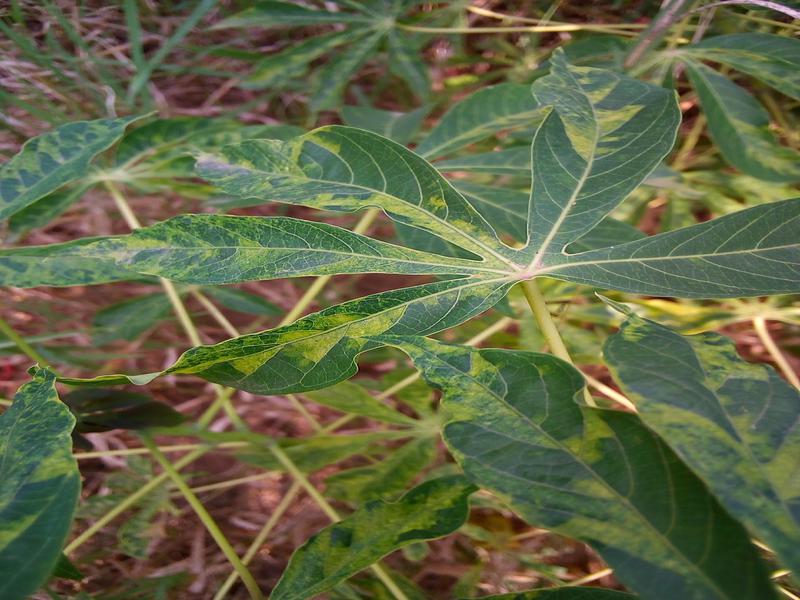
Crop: cassava
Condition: mosaic_disease